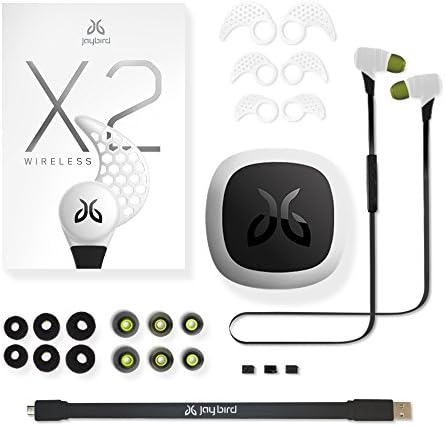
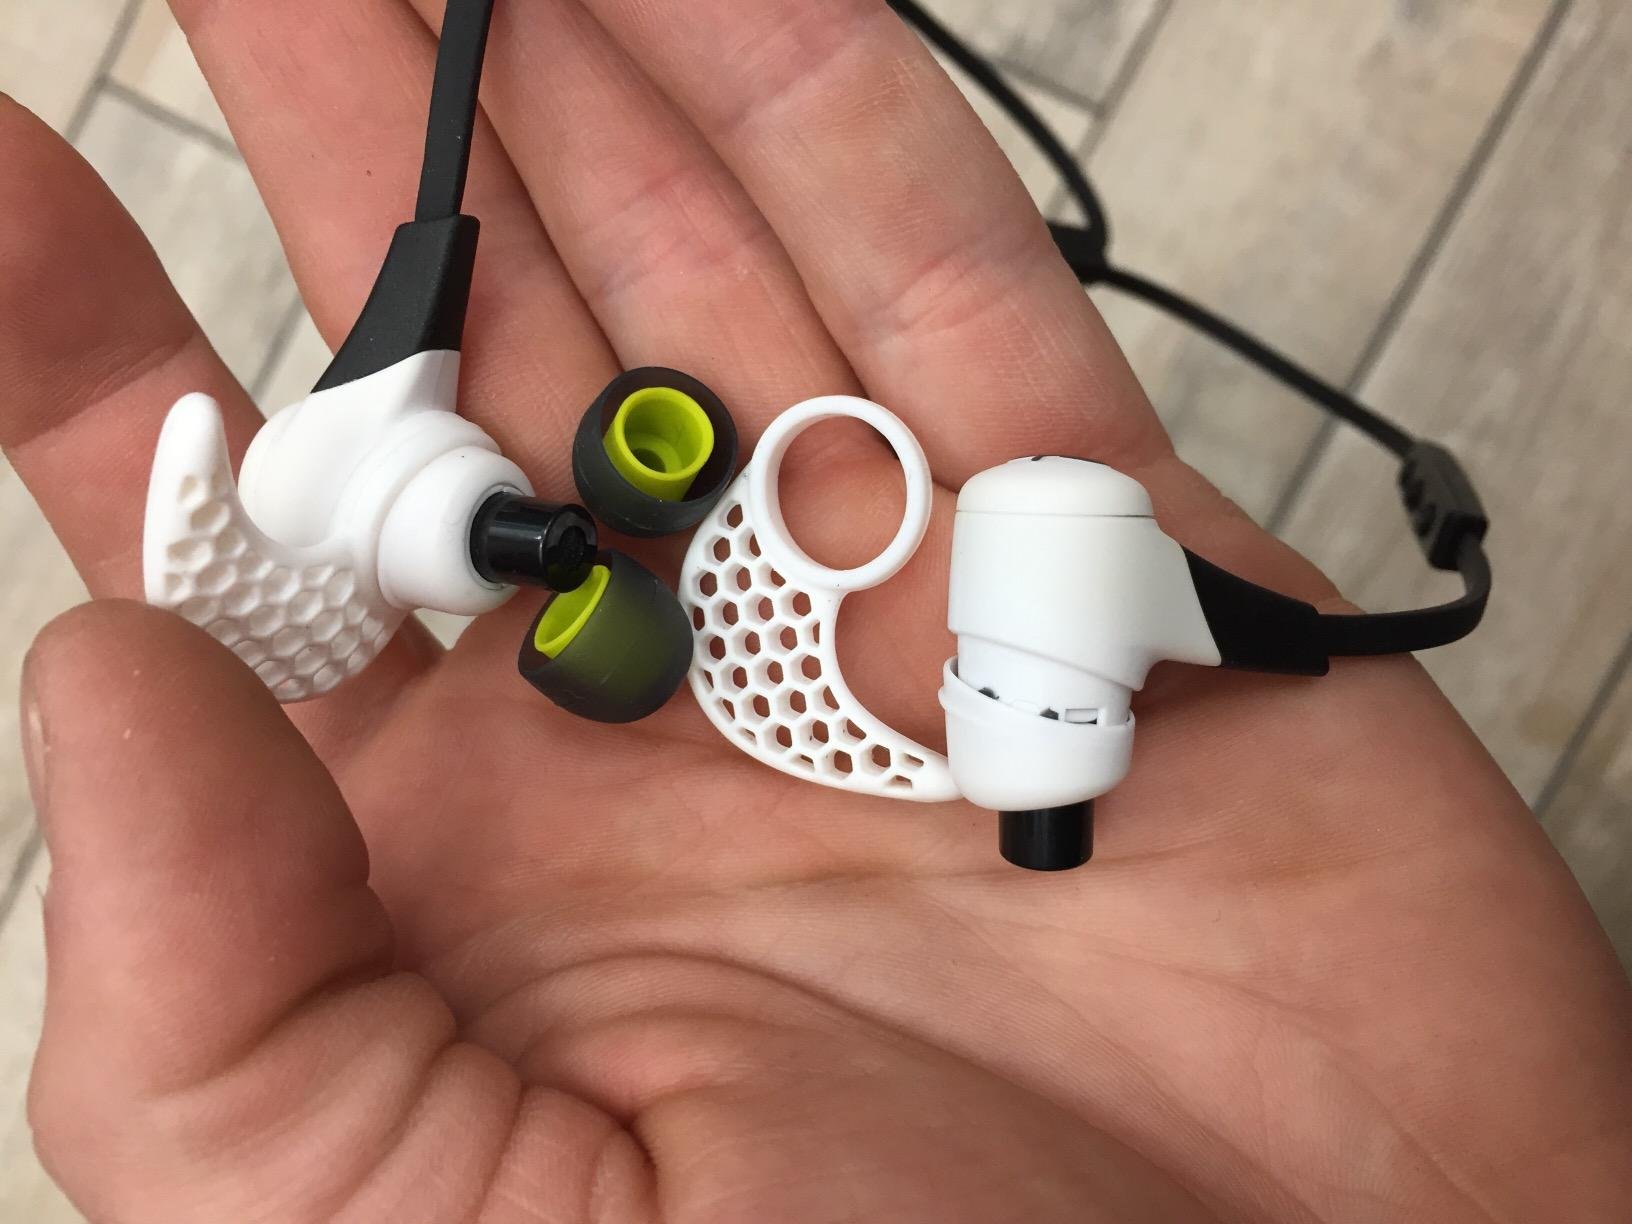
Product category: headphones
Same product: yes